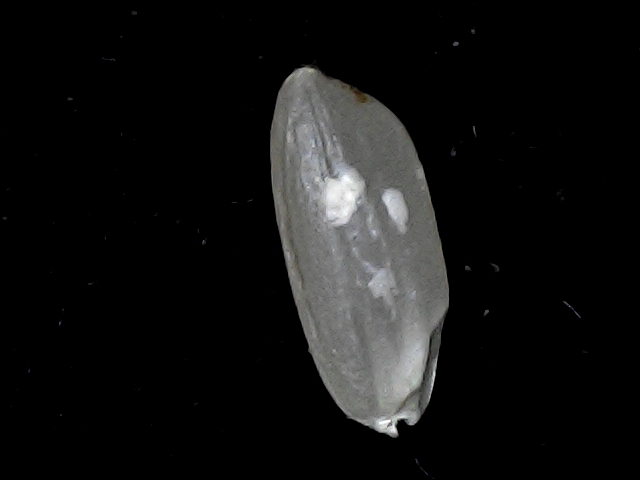
Rice variety: BD39